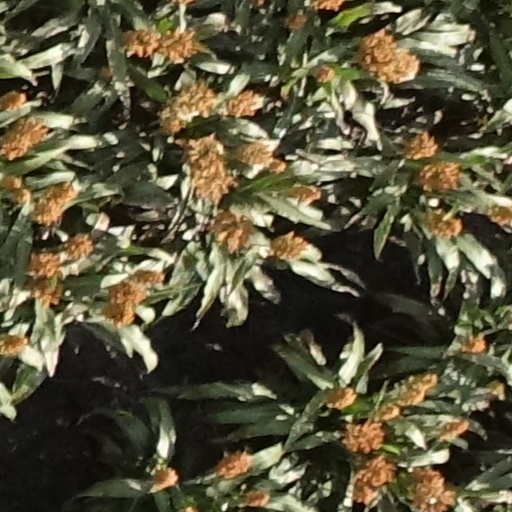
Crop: sorghum